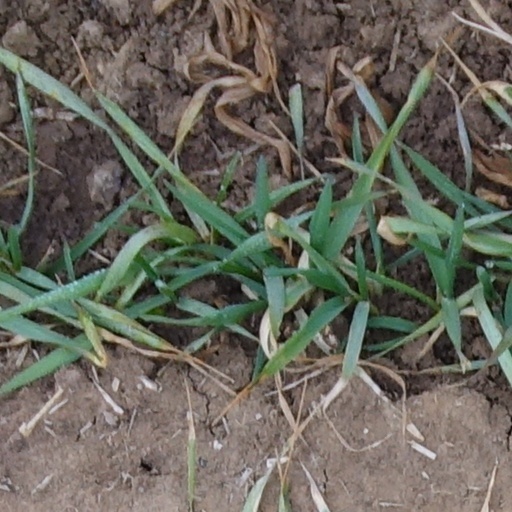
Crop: wheat